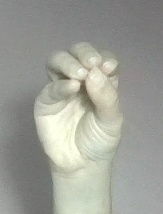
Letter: ha